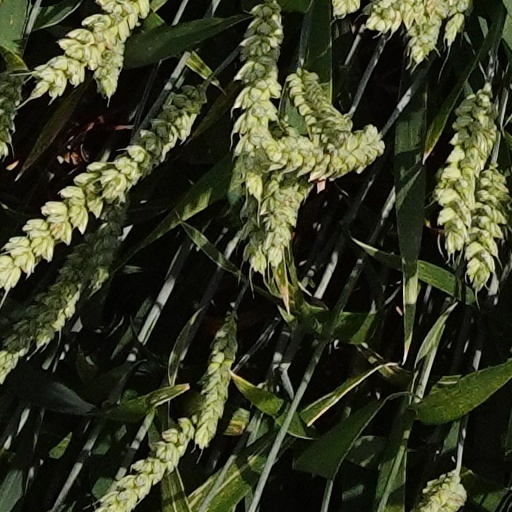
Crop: wheat